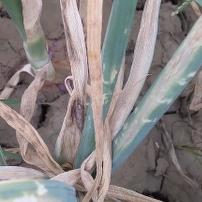
Crop: Onion
Condition: alternaria-d